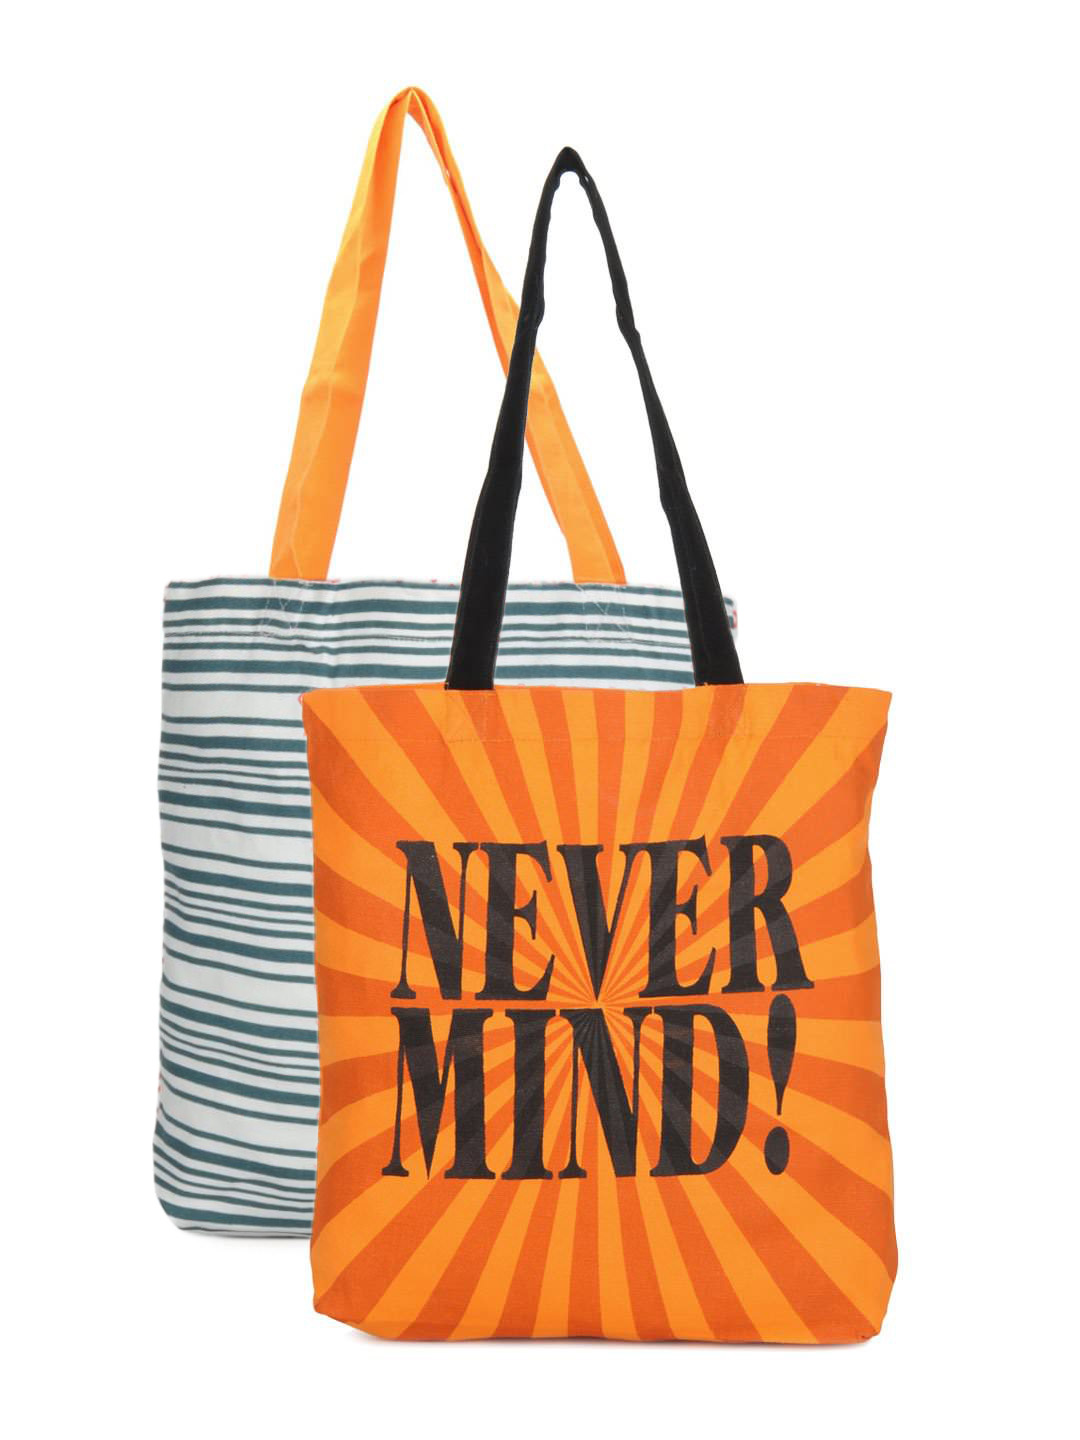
Be For Bag Women Orange & White Bags
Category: Accessories / Bags / Handbags
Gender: Women
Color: Orange
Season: Summer 2015
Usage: Casual